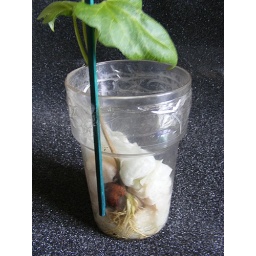
a bean plant in a glass showing roots and shoots with leaves